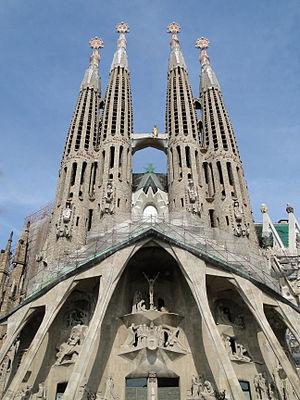
La façade de la Passion de la Sagrada Familia, Barcelone, Espagne